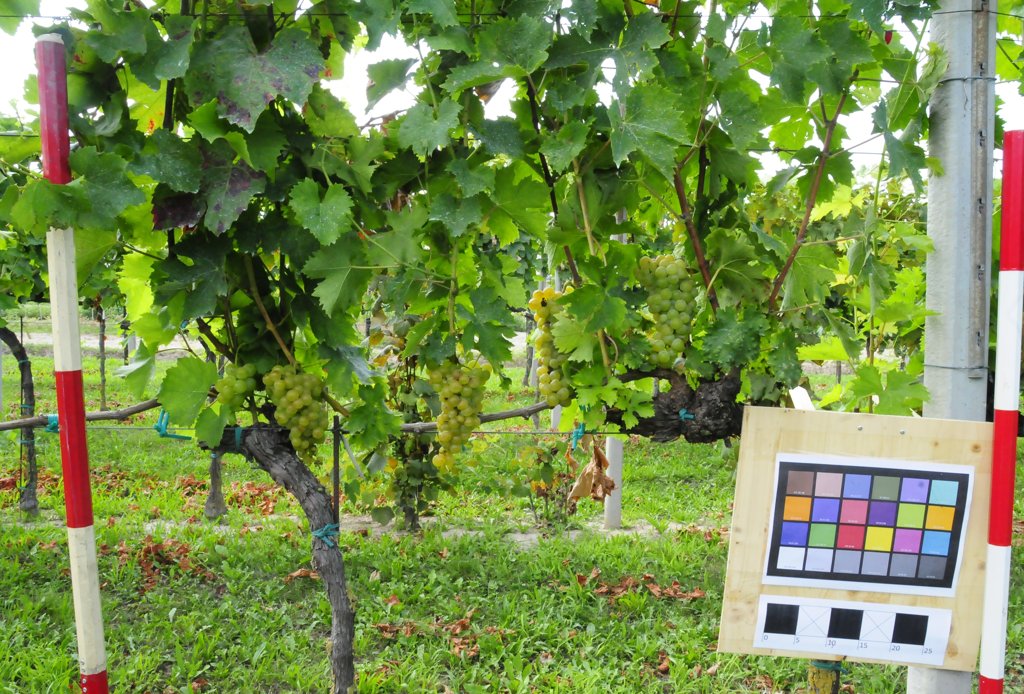
Berries visible: 201
Grape clusters: 4